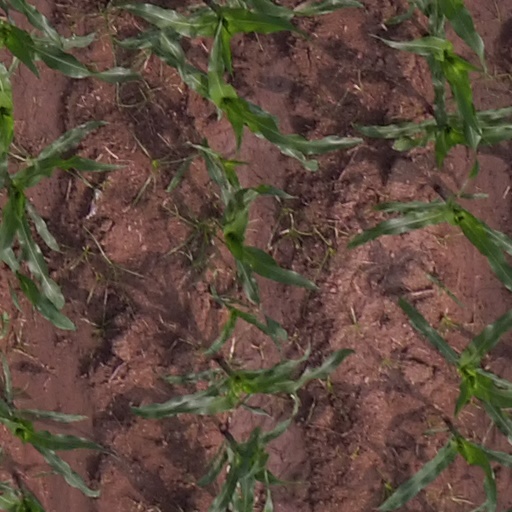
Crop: maize; corn